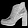
Label: Ankle boot